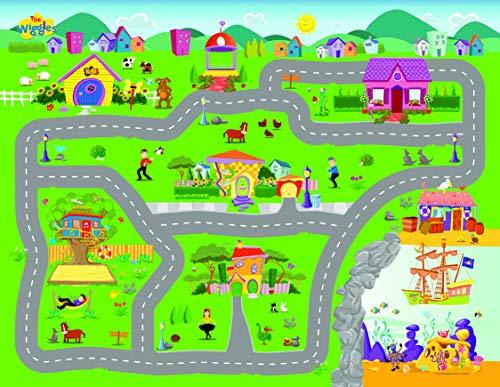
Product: TCG Toys The Wiggles Jumbo Megamat
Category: Toys & Games | Dress Up & Pretend Play | Pretend Play
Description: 2 the wiggles character vehicles included.
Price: $34.10
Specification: ProductDimensions:61x1.2x47inches|ItemWeight:2.35pounds|ShippingWeight:2.35pounds(Viewshippingratesandpolicies)|ASIN:B07Z8NHTK4|Itemmodelnumber:62020|Manufacturerrecommendedage:36months-12years